Siddha Yoga

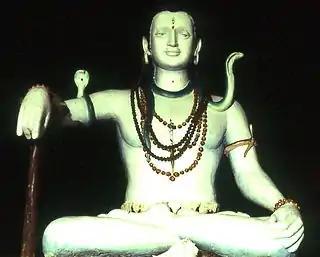
Shiva statue, Shree Muktananda Ashram, New York

Siddha Yoga is a spiritual path founded by Swami Muktananda (1908–1982). According to its literature, the Siddha Yoga tradition is "based mainly on eastern philosophies" and "draws many of its teachings from the Indian yogic texts of Vedanta and Kashmir Shaivism, the Bhagavad Gita and the poet-saints." The present head of Siddha Yoga is Gurumayi Chidvilasananda.